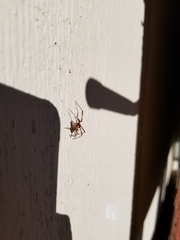
Species: Lactrodectus_hesperus